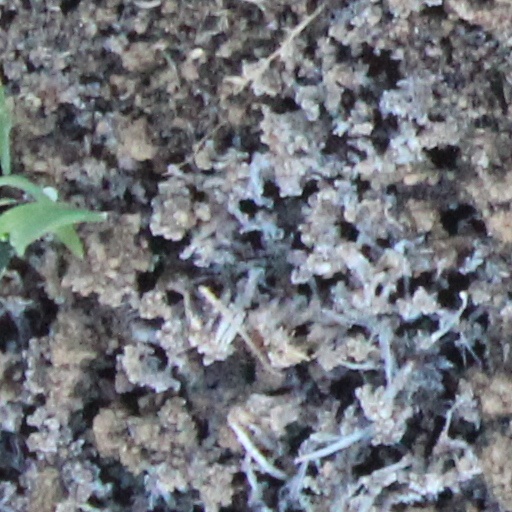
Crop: wheat